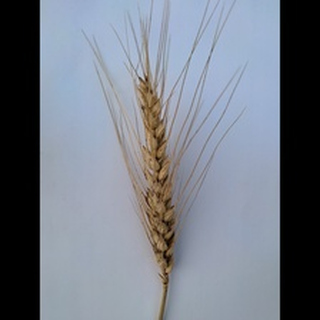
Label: wheat_blast